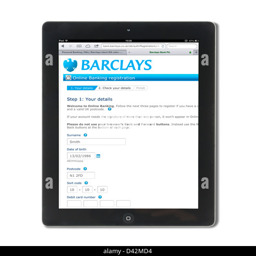
logging onto an account on computer